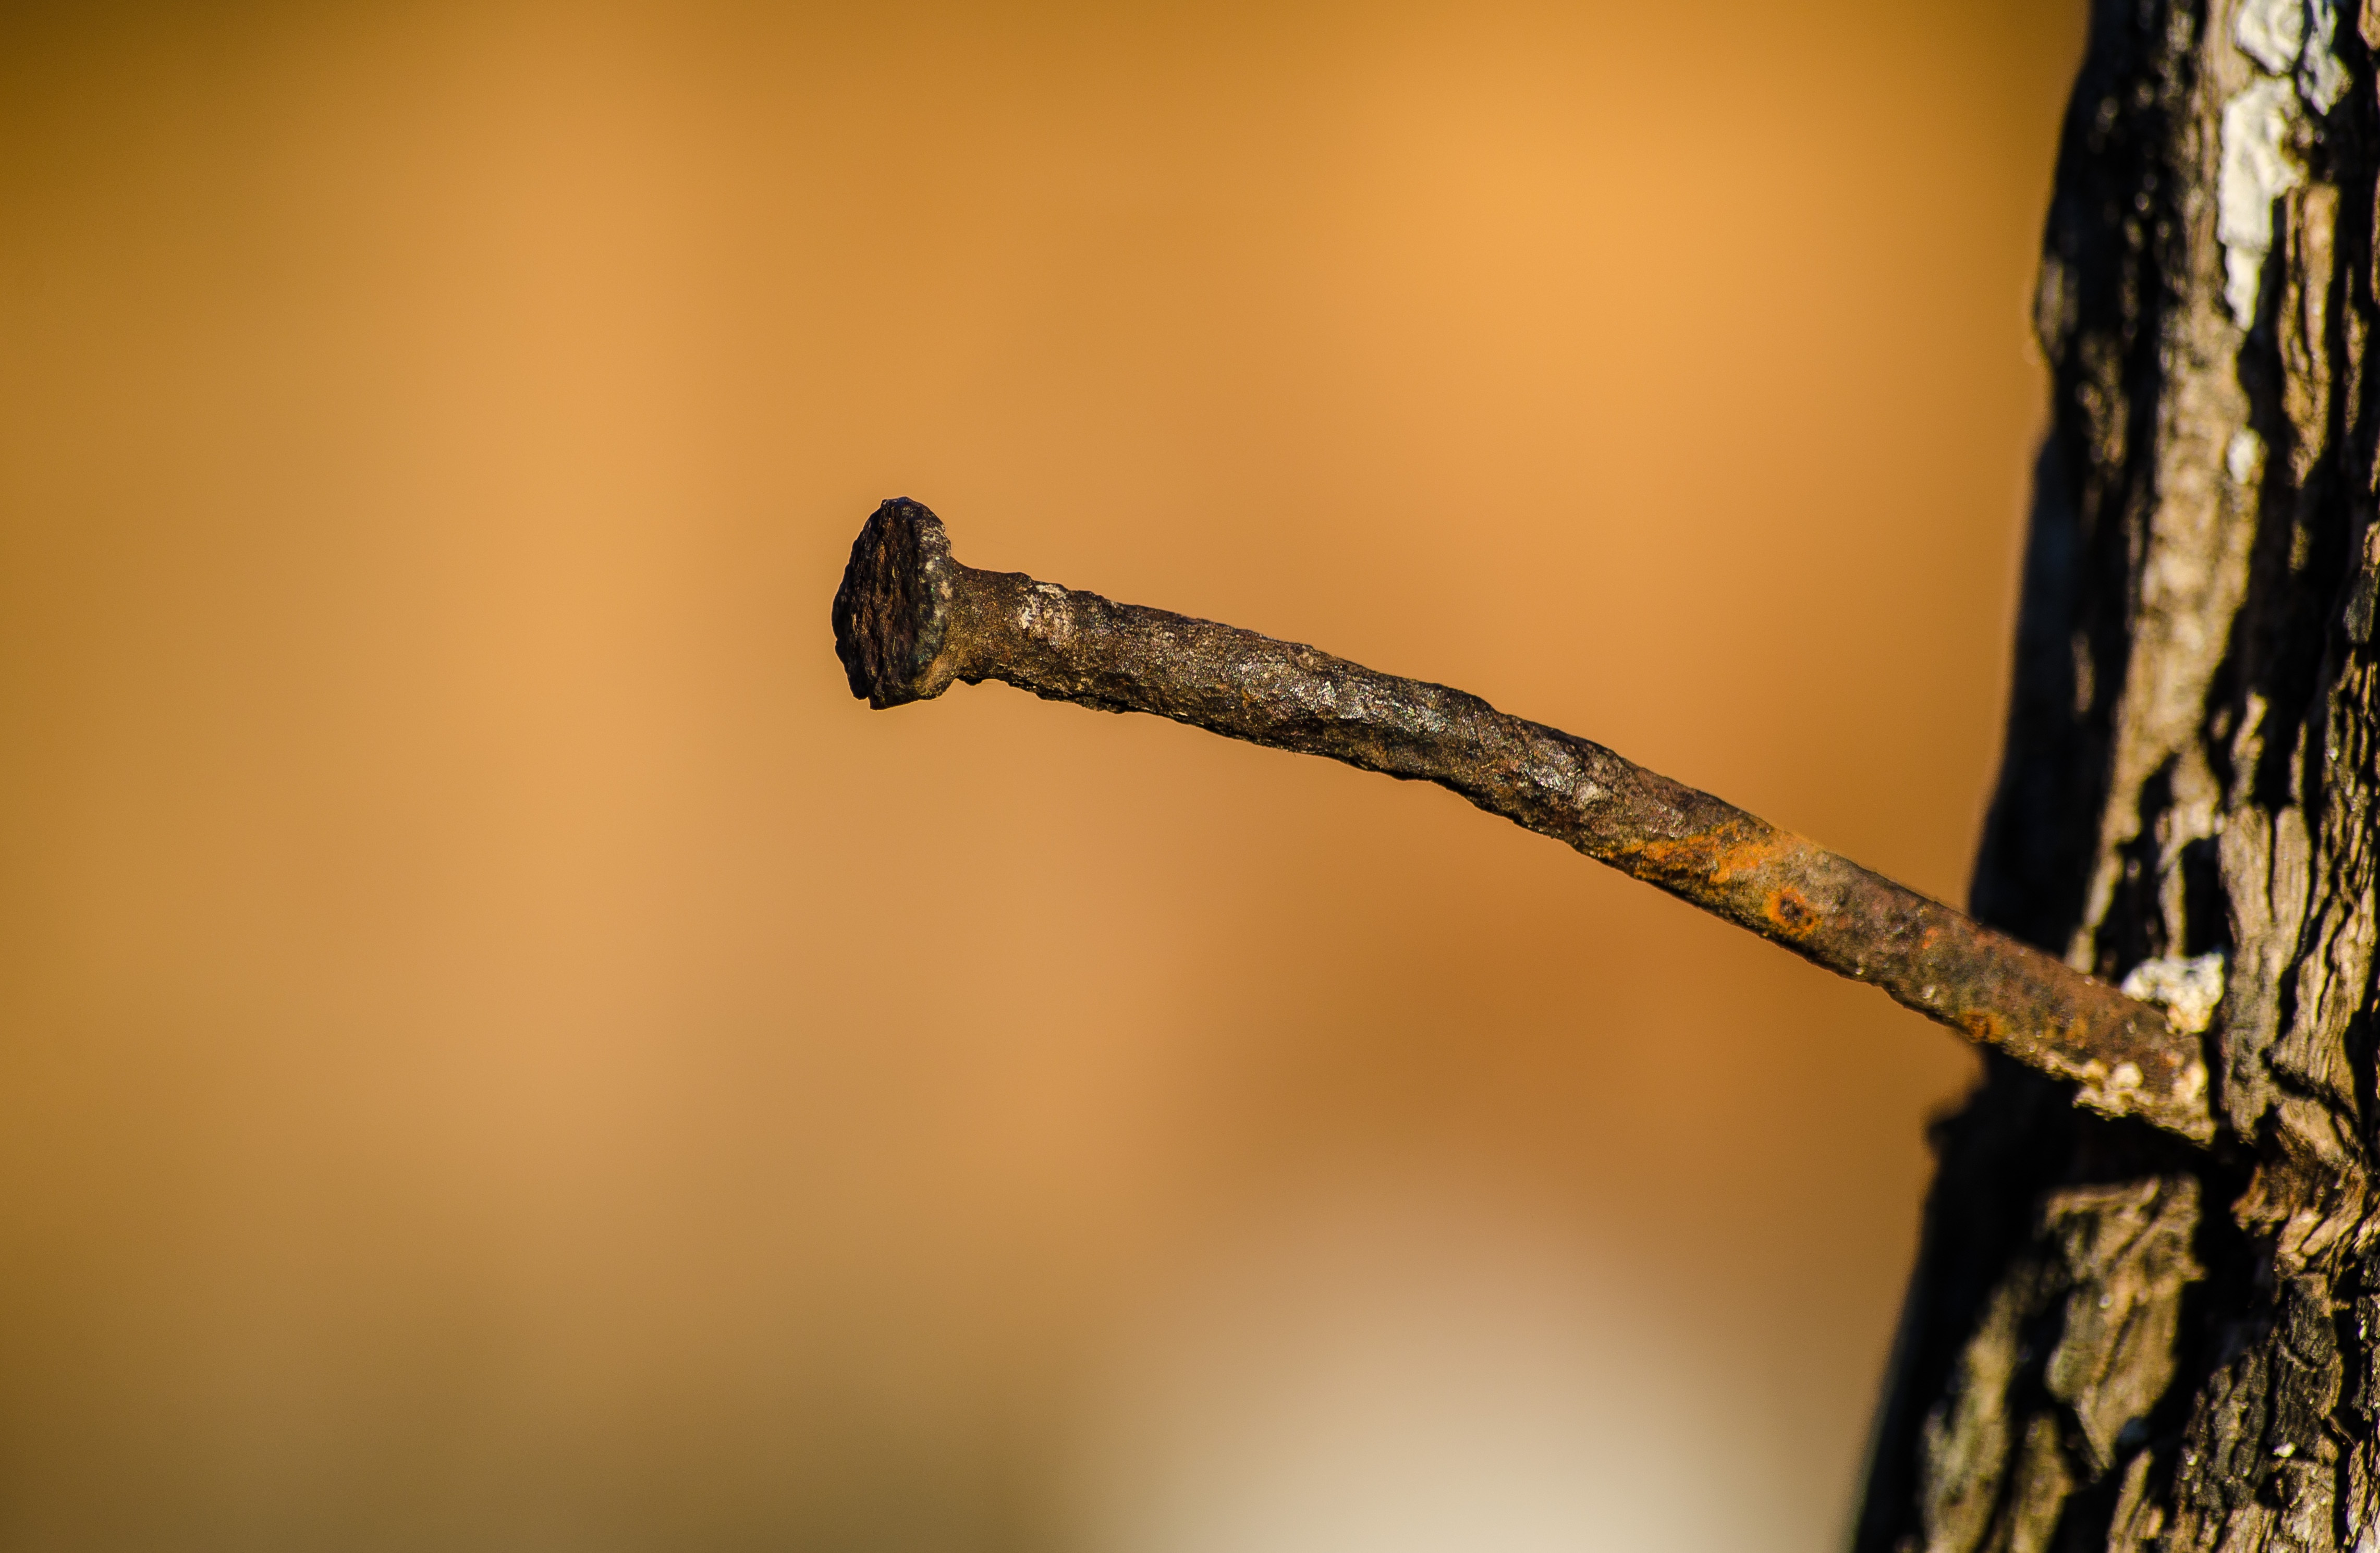
tree, nature, branch, light, wood, photography, vintage, antique, sunlight, leaf, flower, old, steel, rust, green, nail, flora, fauna, twig, close up, rusted, iron, macro photography, plant stem